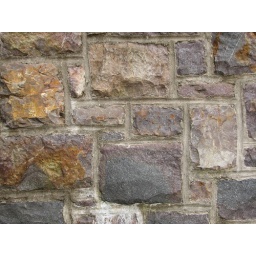
Detail of a squat stone wall in Lehigh University.